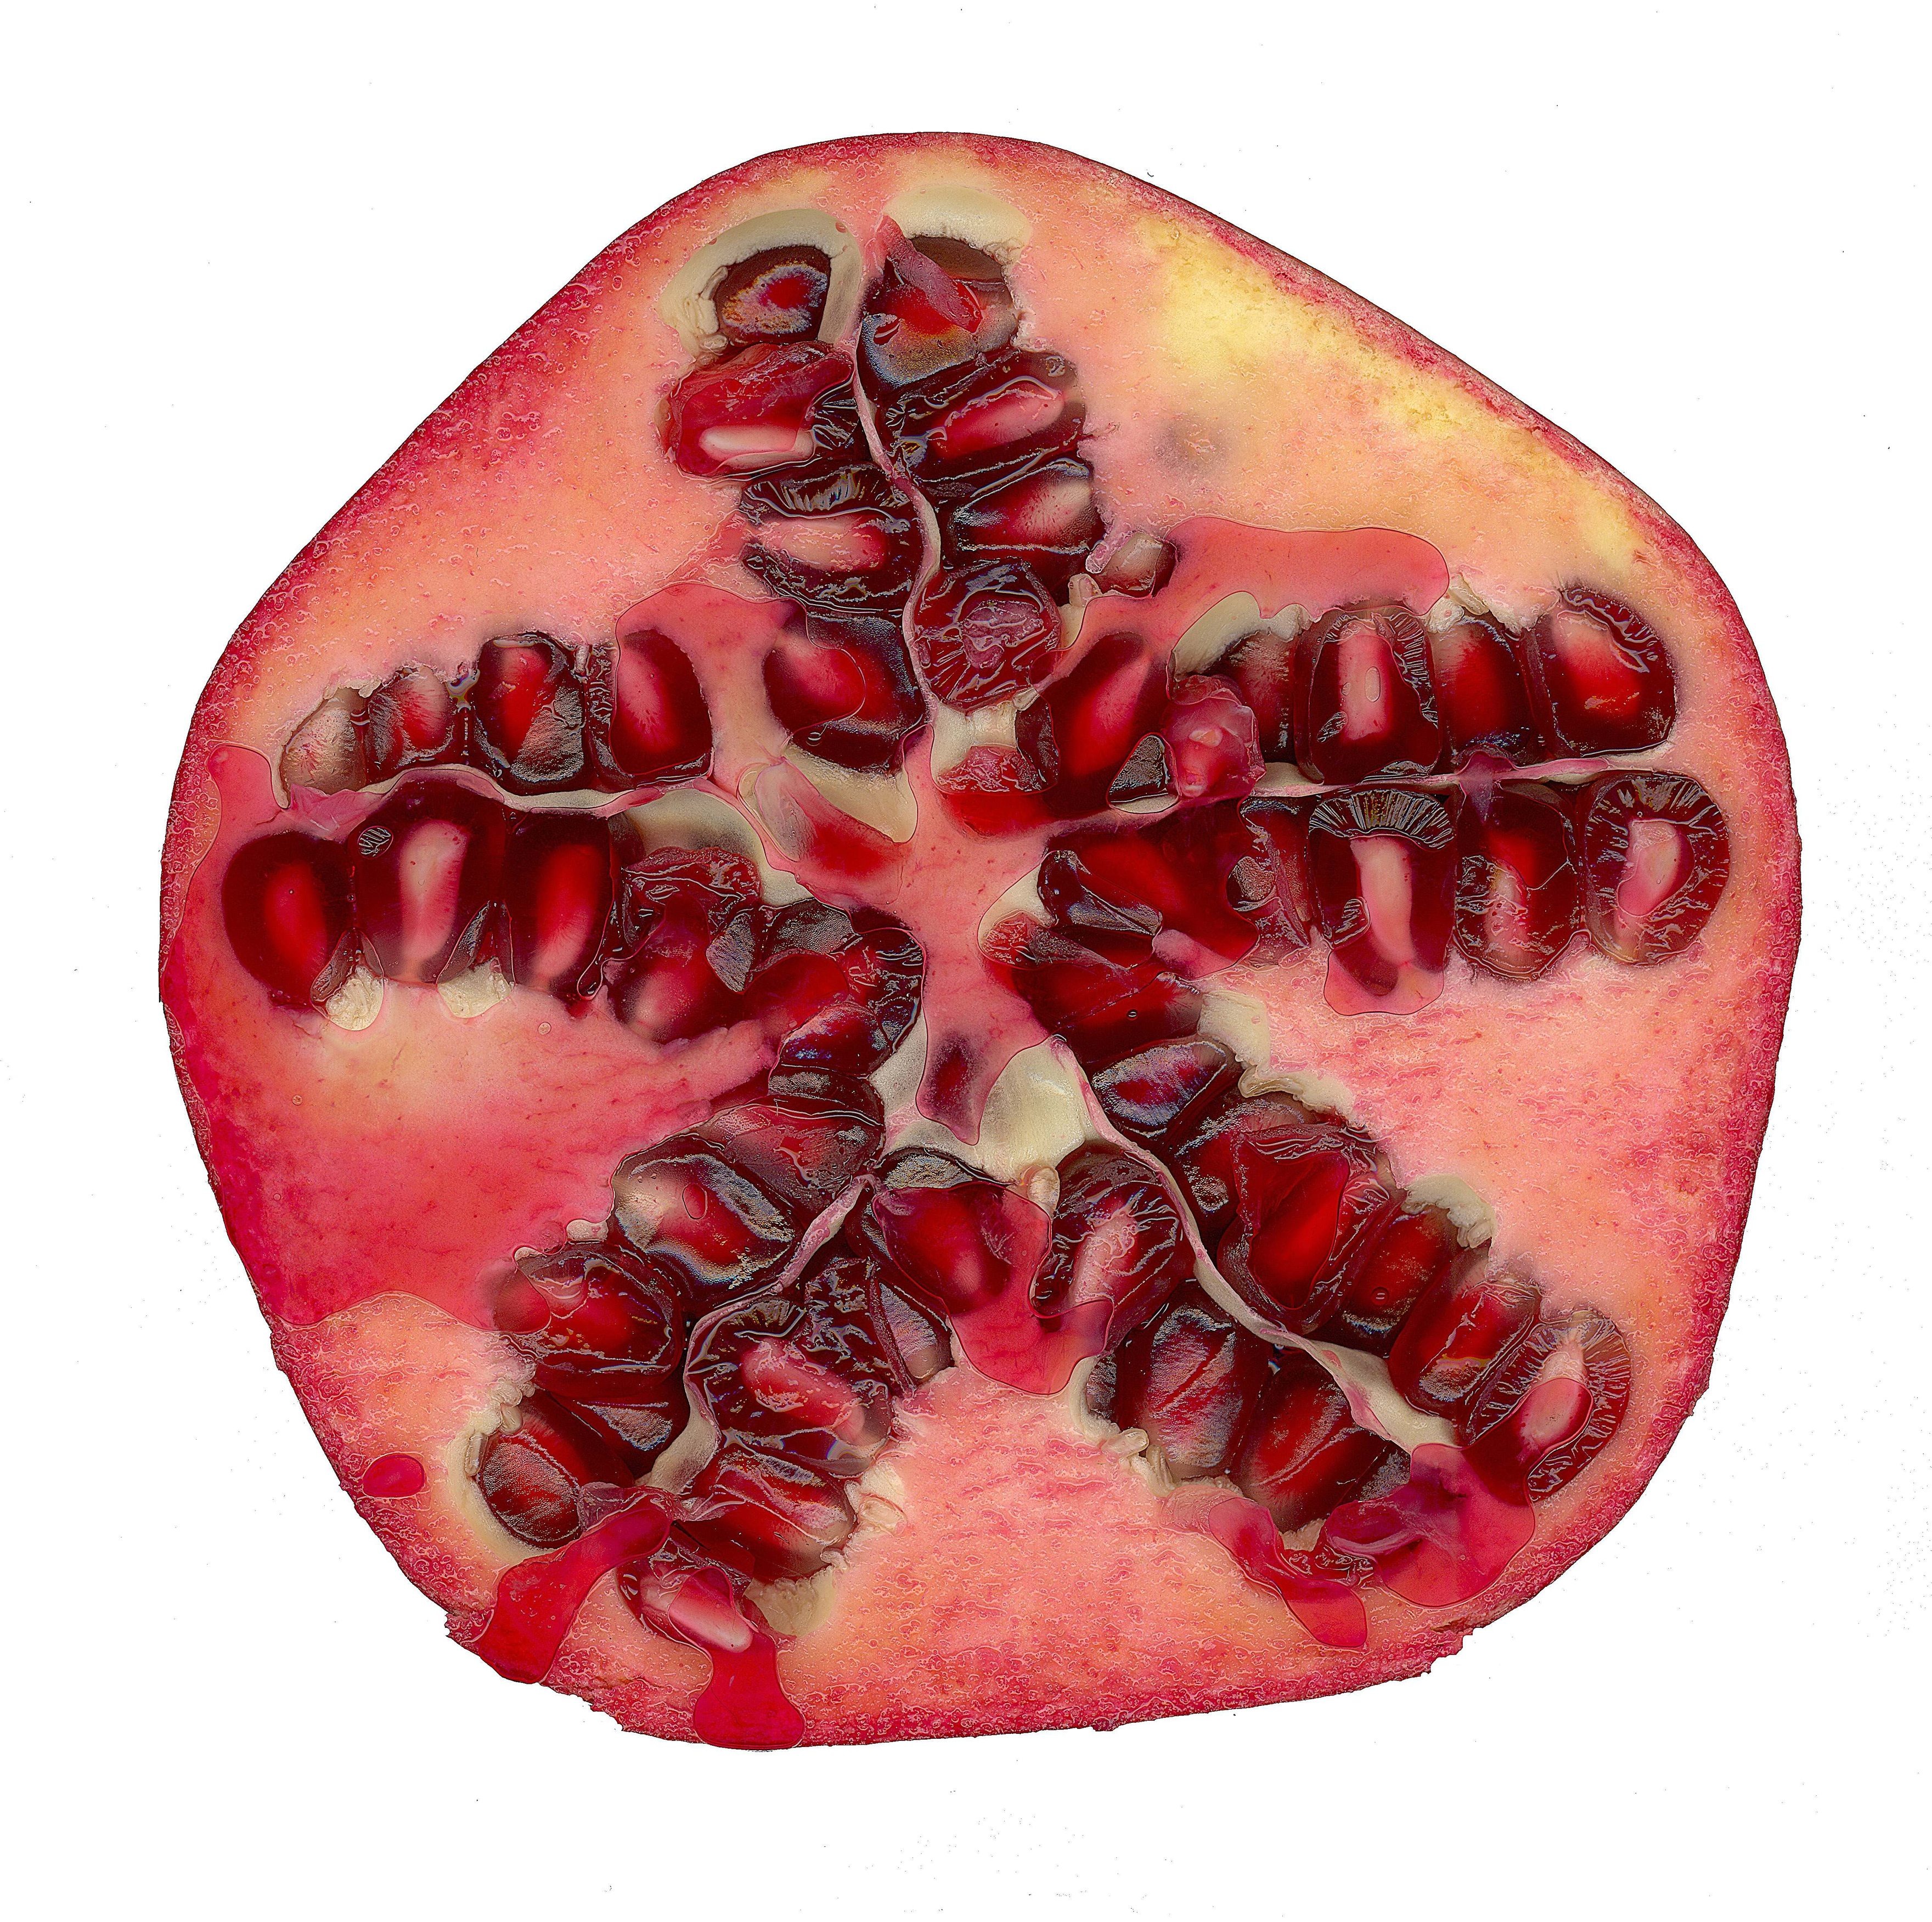
plant, farm, fruit, sweet, seed, petal, summer, ripe, meal, food, red, harvest, ingredient, produce, tropical, fresh, kitchen, agriculture, gourmet, healthy, snack, dessert, eat, cuisine, health, pomegranate, human body, vitamin, eating, nutrition, tasty, vegan, raw, organ, exotic, diet, organic, half, flavor, flowering plant, land plant